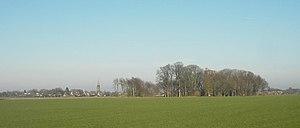
Oostelbeers est un village situé dans la commune néerlandaise d'Oirschot, dans la province du Brabant-Septentrional. Le 1ᵉʳ janvier 2008, le village comptait 1 700 habitants.